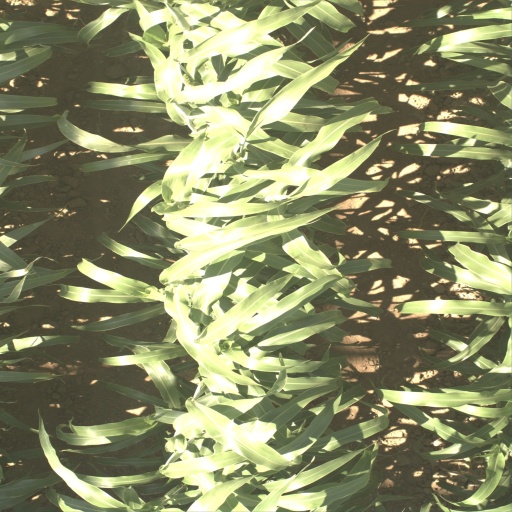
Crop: sorghum